Mary van Kleeck

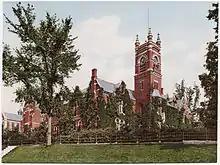
Van Kleeck studied at Smith College before beginning her career in New York City.

Van Kleeck studied at Smith College from 1900 to 1904, where she flourished—studying calculus, writing poetry, and enjoying popularity among her fellow students. The Smith College Association for Christian Work (SCACW) was the main student organization on campus, and van Kleeck rapidly became involved. She served as president of the SCACW in 1903. Through this organization, she encountered the YWCA, which she remained affiliated with for the remainder of her life. At a YWCA summer retreat in Silver Bay, New York, van Kleeck was drawn to the ideas of Florence Simms, the YWCA's industrial secretary. Van Kleeck became determined to dedicate her career to public service, an ideal to which she dedicated a poem in Smith's yearbook.